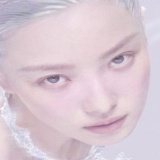
diễn viên Nghê Ni